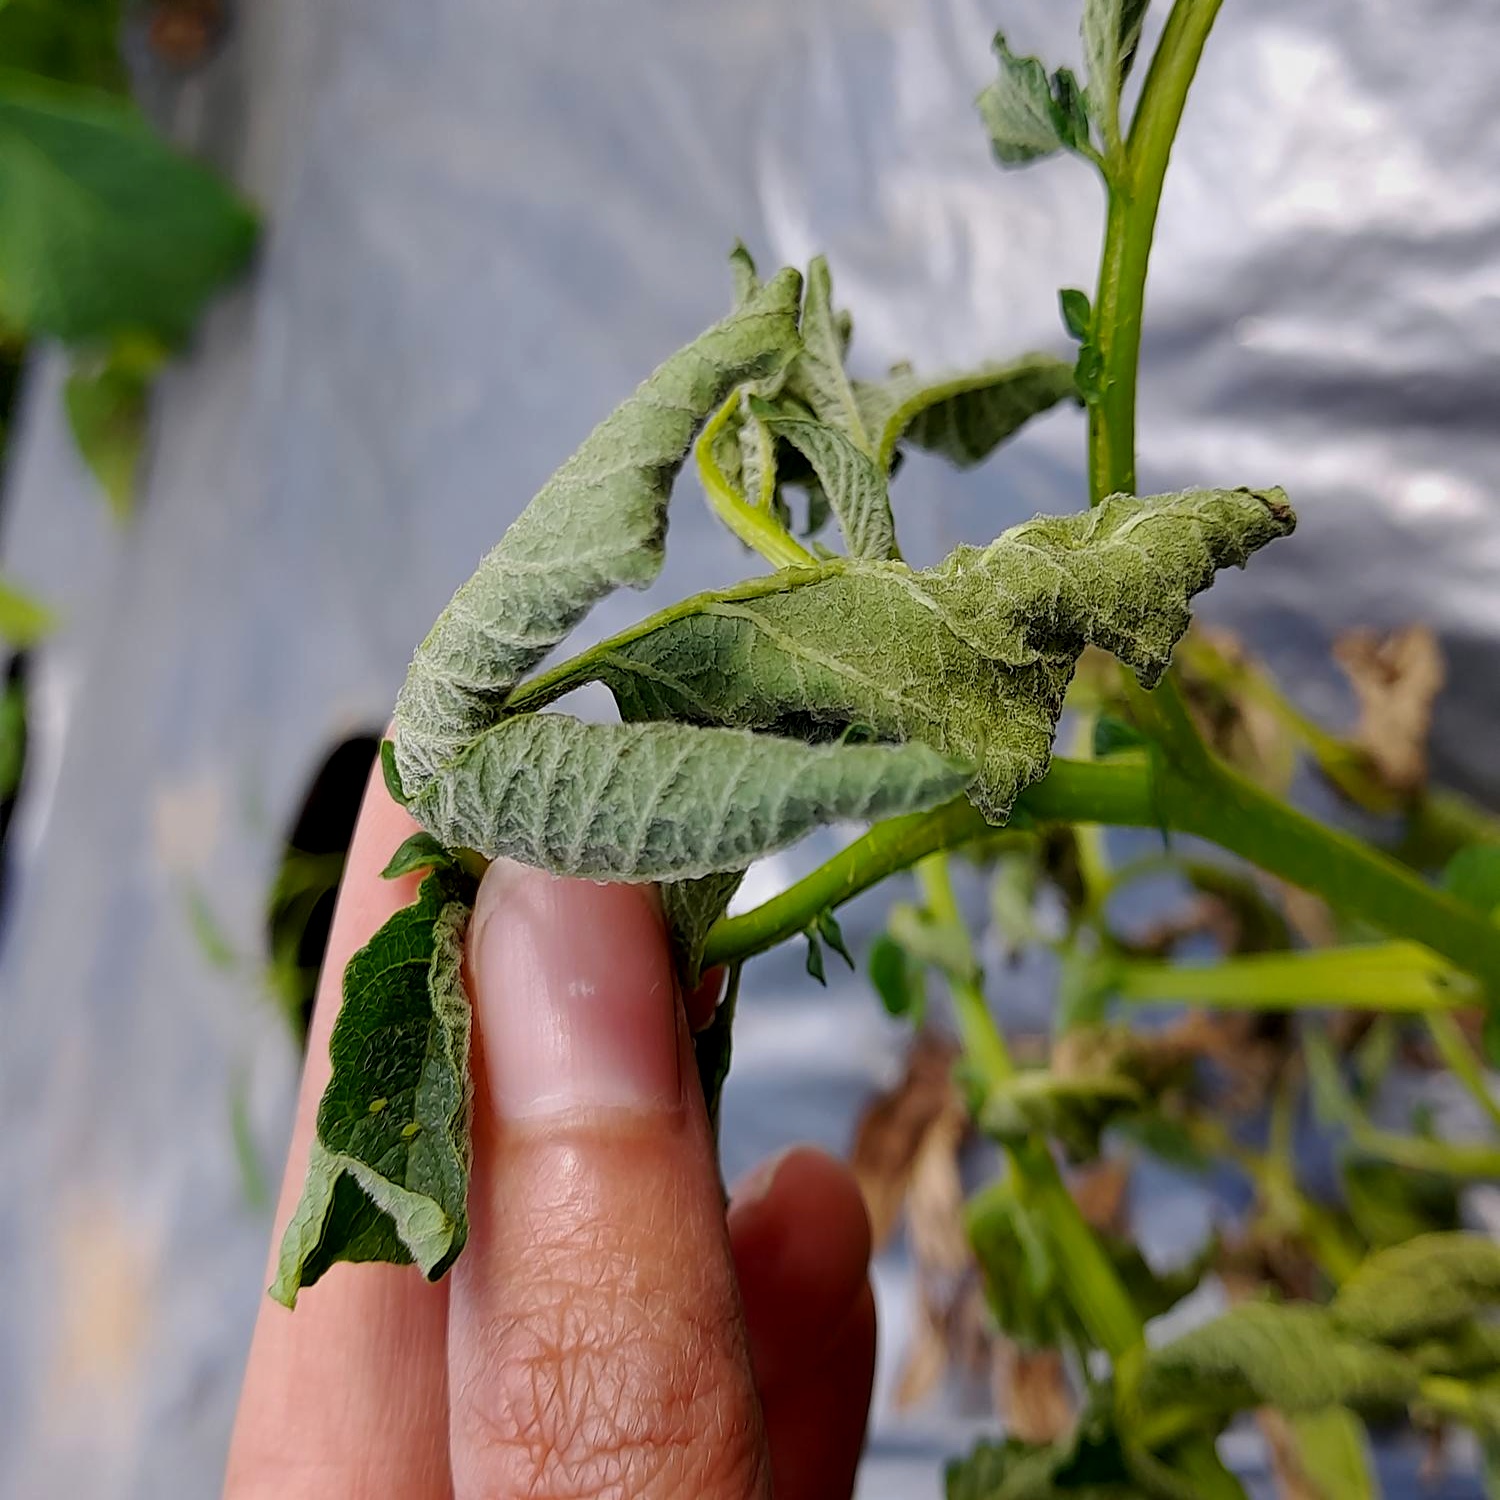
Etiqueta: Pudricion_Parda